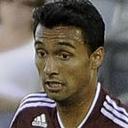
Age: 26